Mario Greco

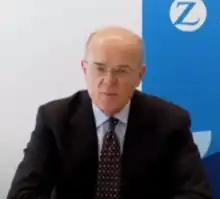
Greco in 2021

Mario Greco (born 16 June 1959) is an Italian businessman and the chief executive officer (CEO) of Zurich Insurance.